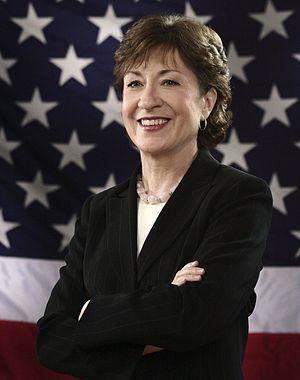
Depuis son attachement aux États-Unis le 15 mars 1820, l'État du Maine élit deux sénateurs, membres du Sénat fédéral.